Sir Edward Buller, 1st Baronet

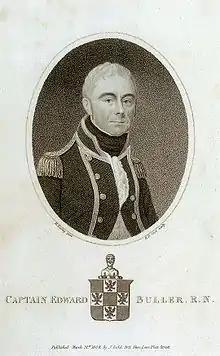

Sir Edward Buller, 1st Baronet (24 December 1764 – 15 April 1824) was an officer of the Royal Navy who served during the American War of Independence and the French Revolutionary and Napoleonic Wars.